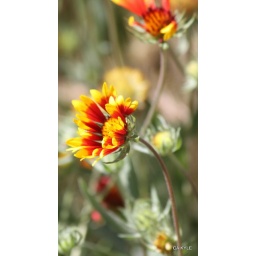
Goblin Cover, one of the flowers growing in the field to attract the Butterflies.